Ed Rendell

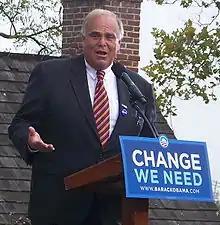
Rendell speaking in support of Barack Obama in Horsham, Pennsylvania, on October 13, 2008

Rendell was a potential candidate to serve as Senator John Kerry's running mate in the 2004 presidential campaign.